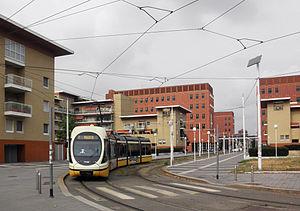
La Bicocca est un quartier de Milan situé dans la périphérie nord-est de la ville et appartenant à la municipalité 9.